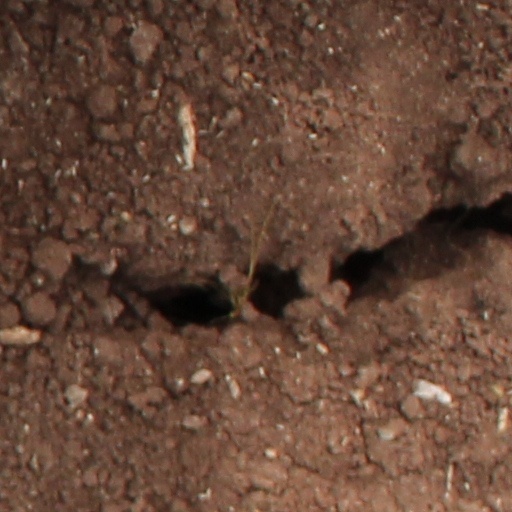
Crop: wheat